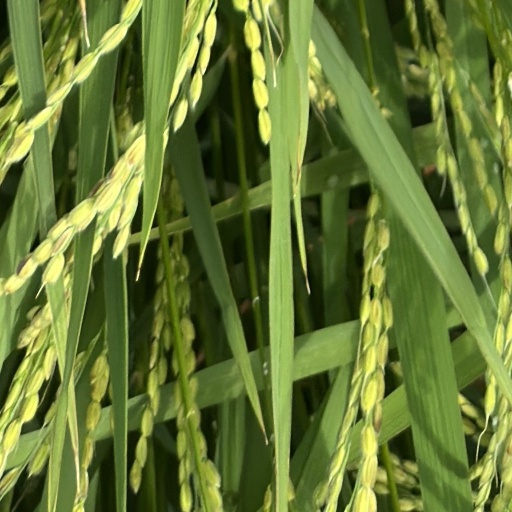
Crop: rice